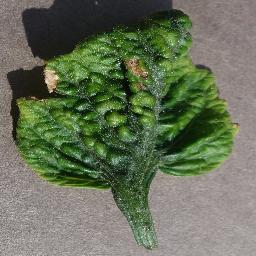
Label: Tomato___Tomato_Yellow_Leaf_Curl_Virus